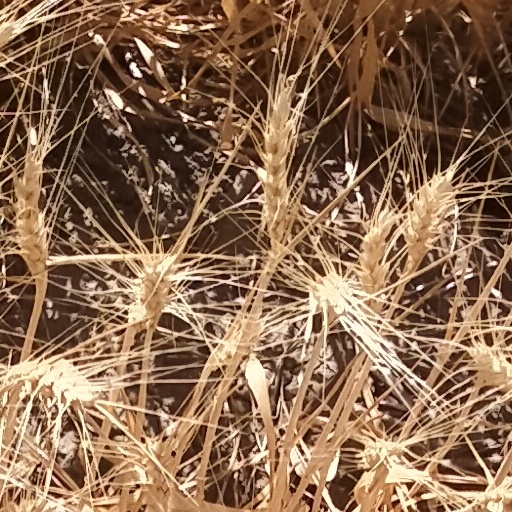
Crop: wheat